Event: Nepal Earthquake
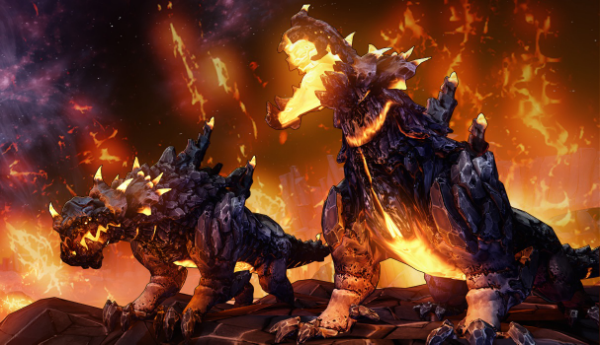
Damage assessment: no_damage